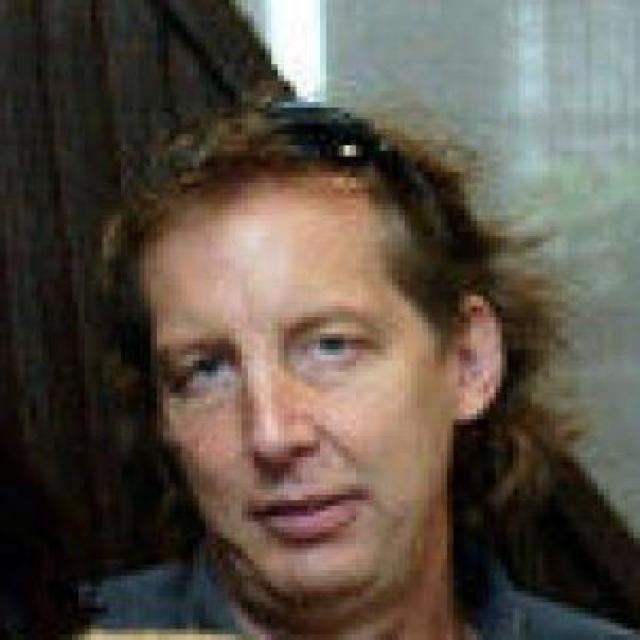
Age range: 45-64